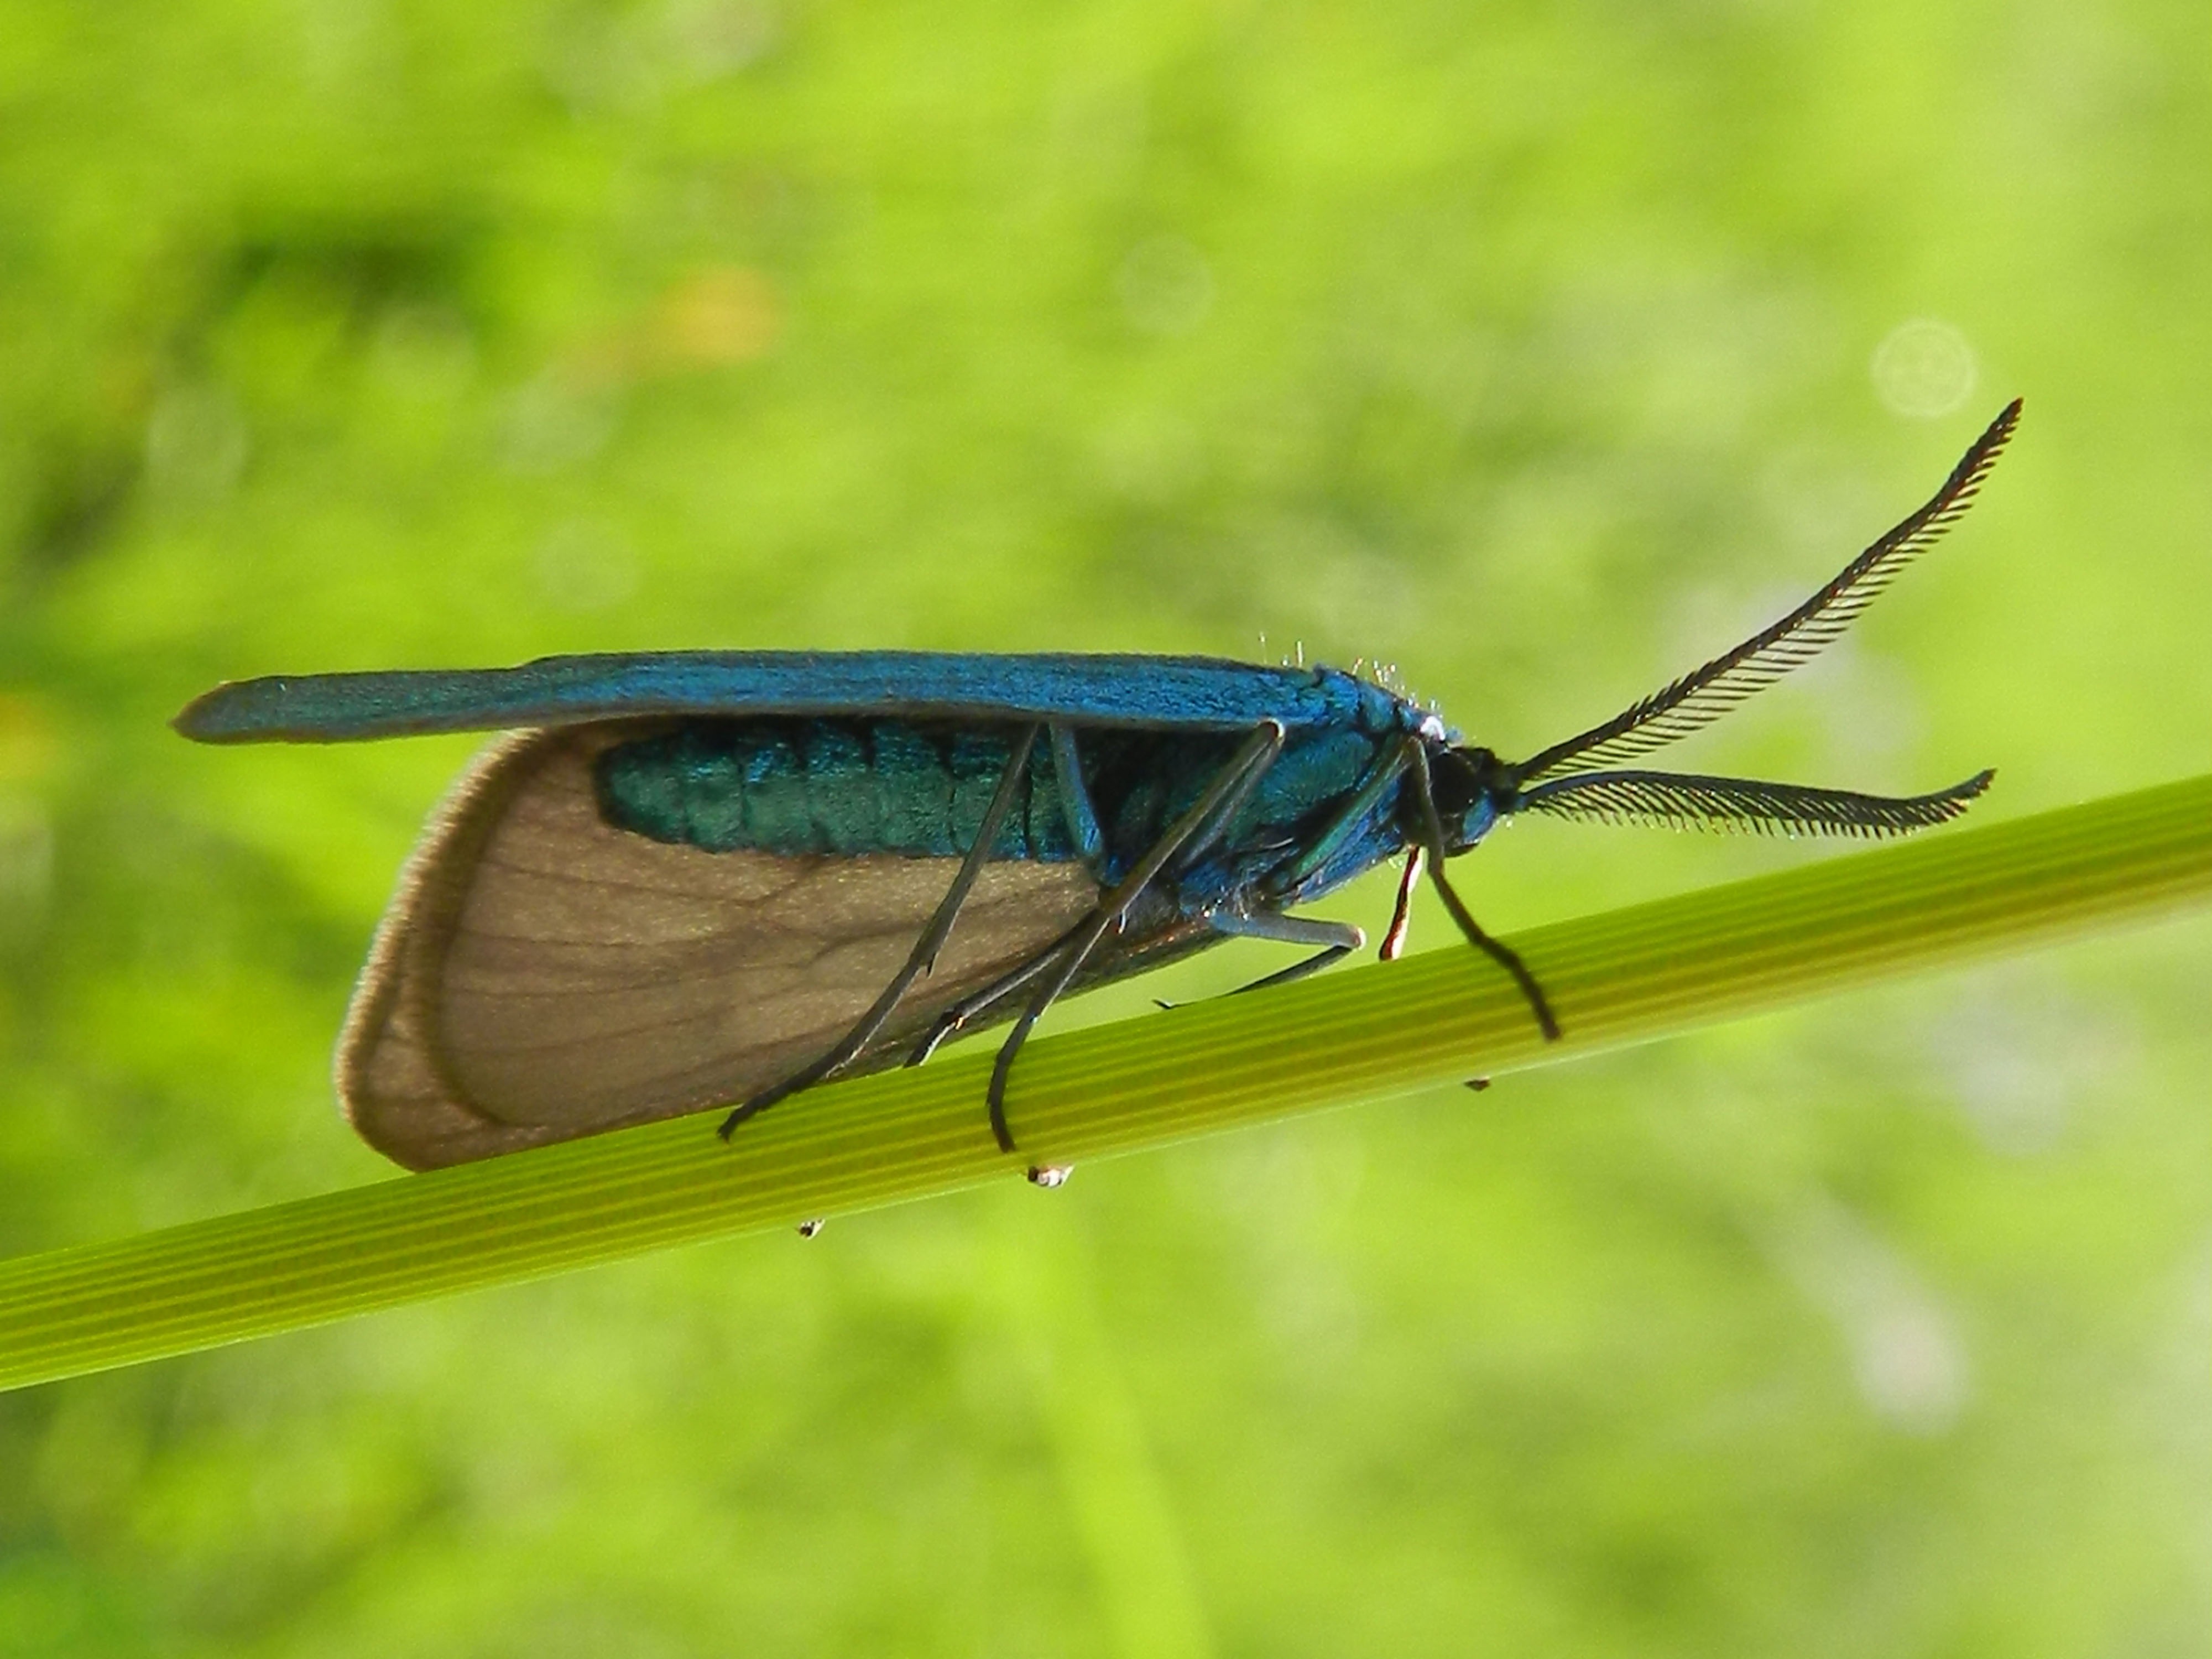
fly, wildlife, insect, blue, fauna, invertebrate, close up, pest, damselfly, antennas, macro photography, organism, arthropod, feathery, membrane winged insect, lycaenid, net winged insects